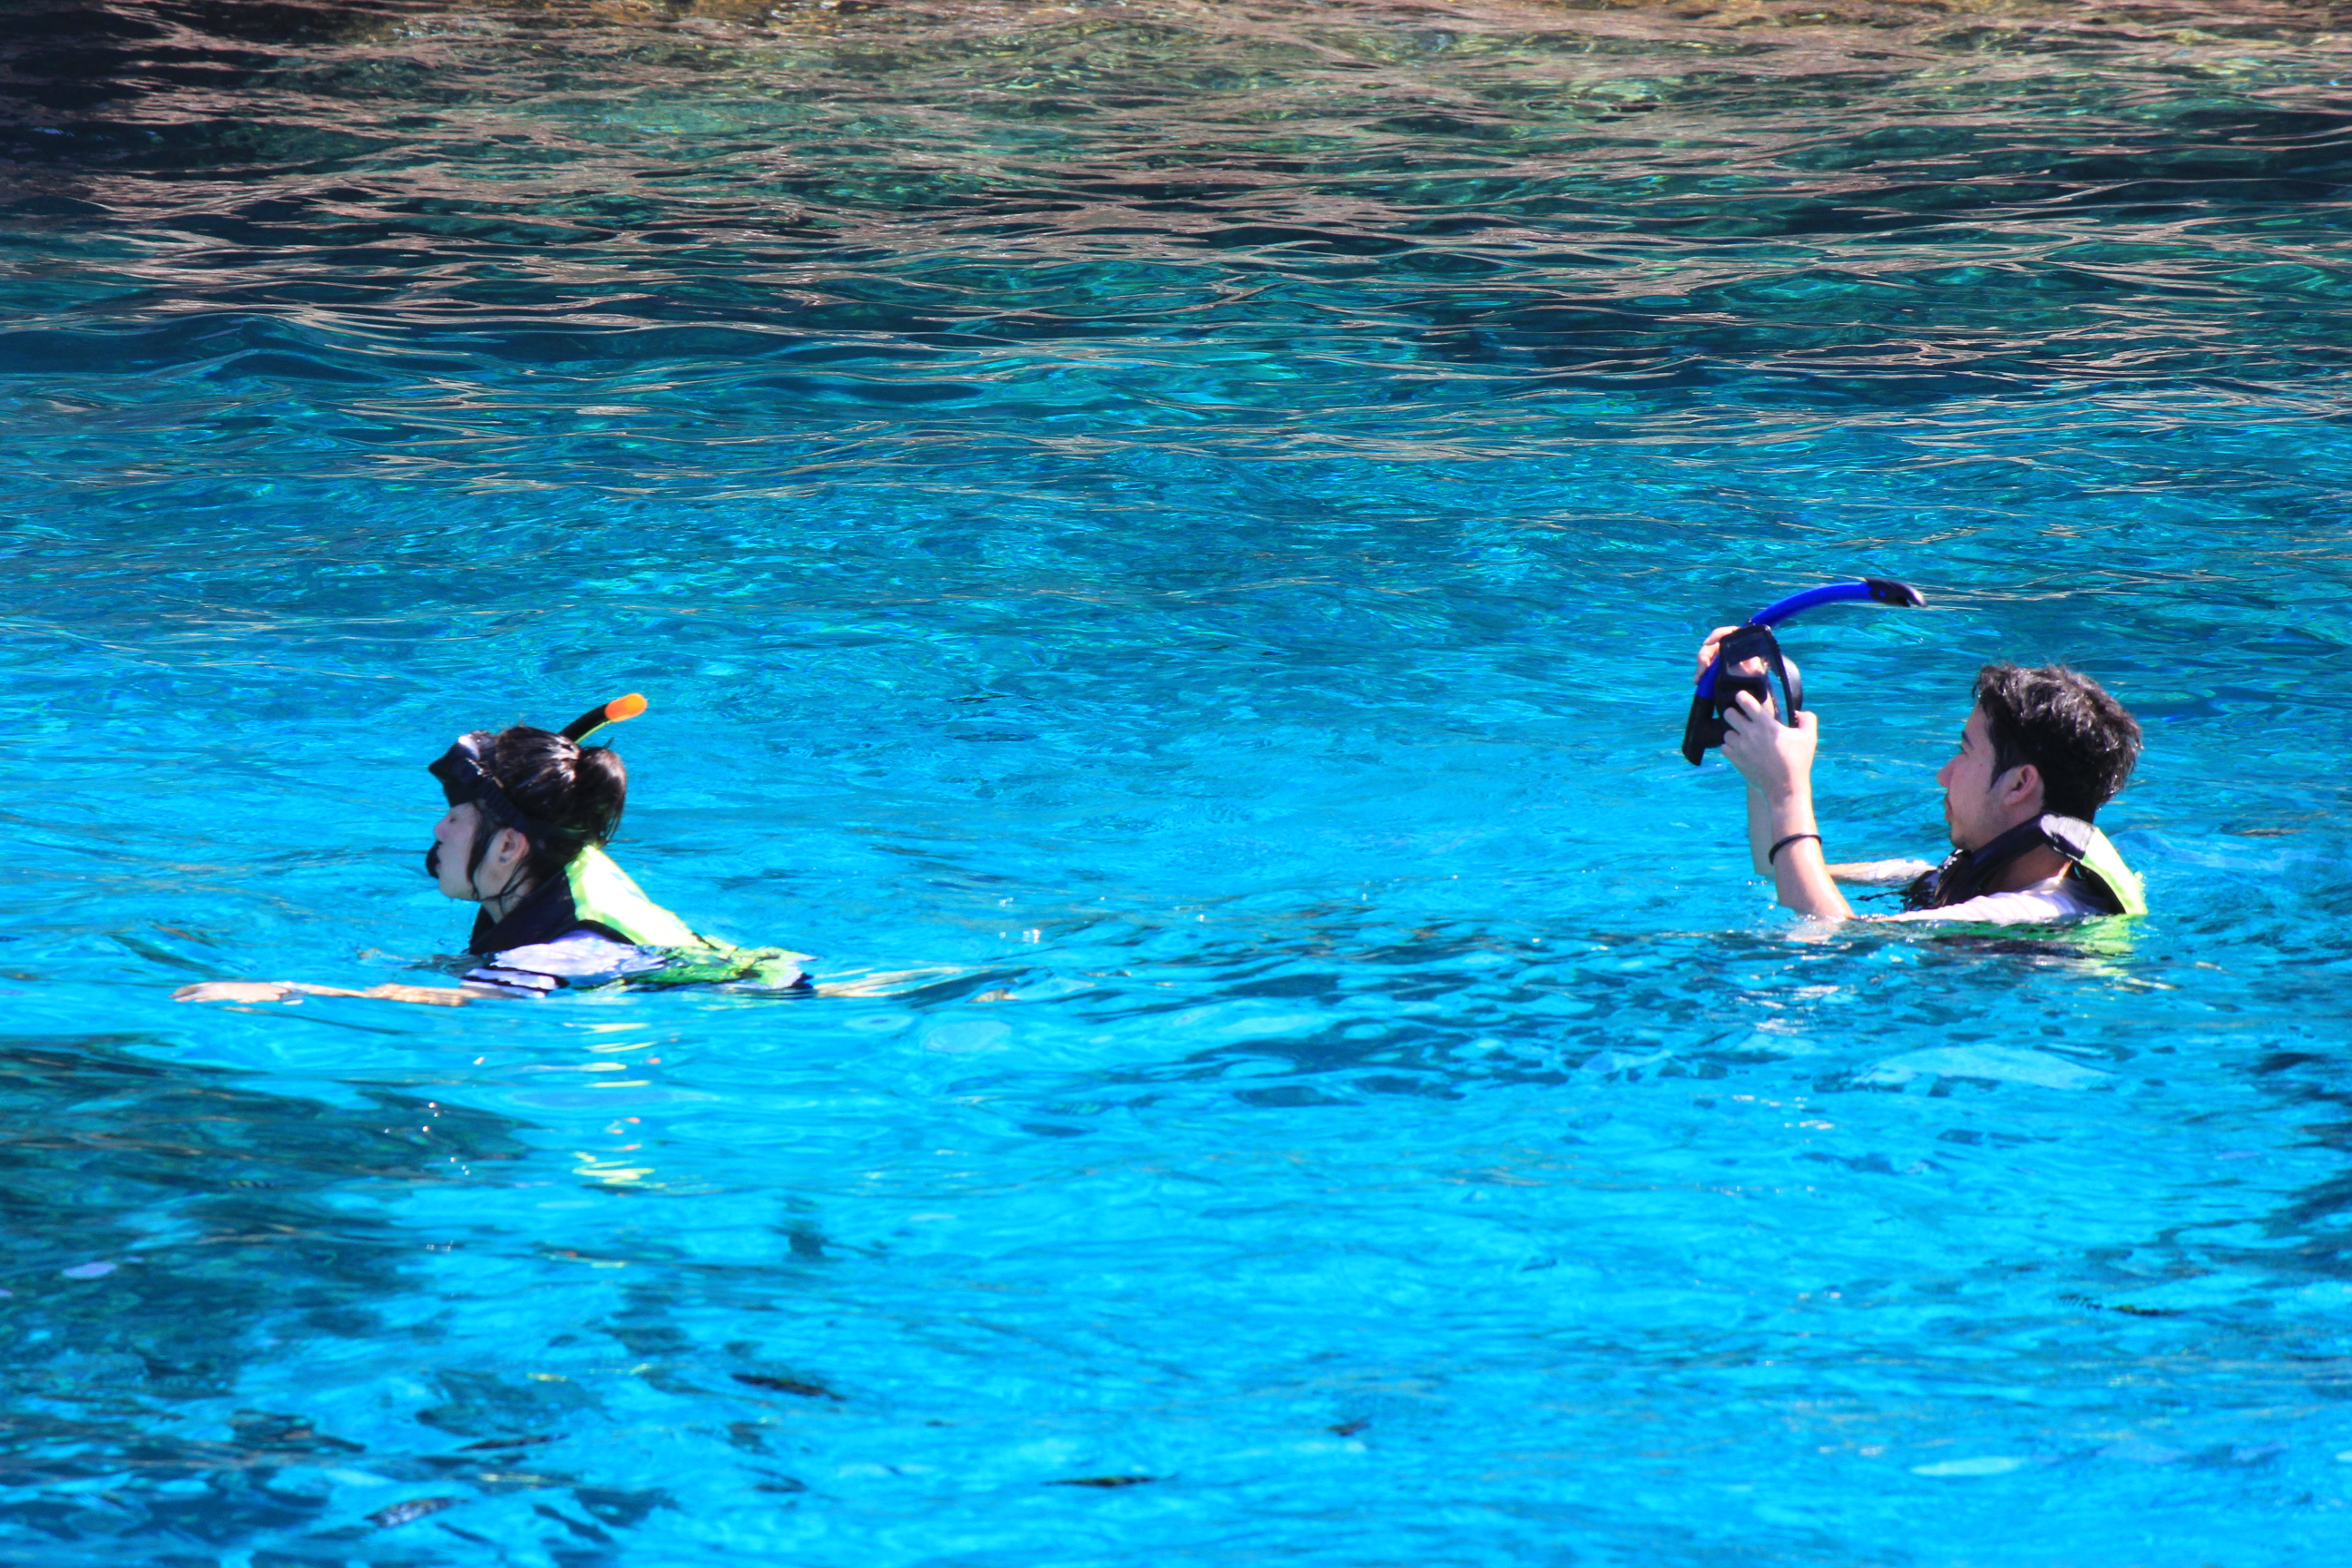
sea, water, recreation, ocean, wave, fun, vacation, leisure, swimming, sky, sports, individual sports, wind wave